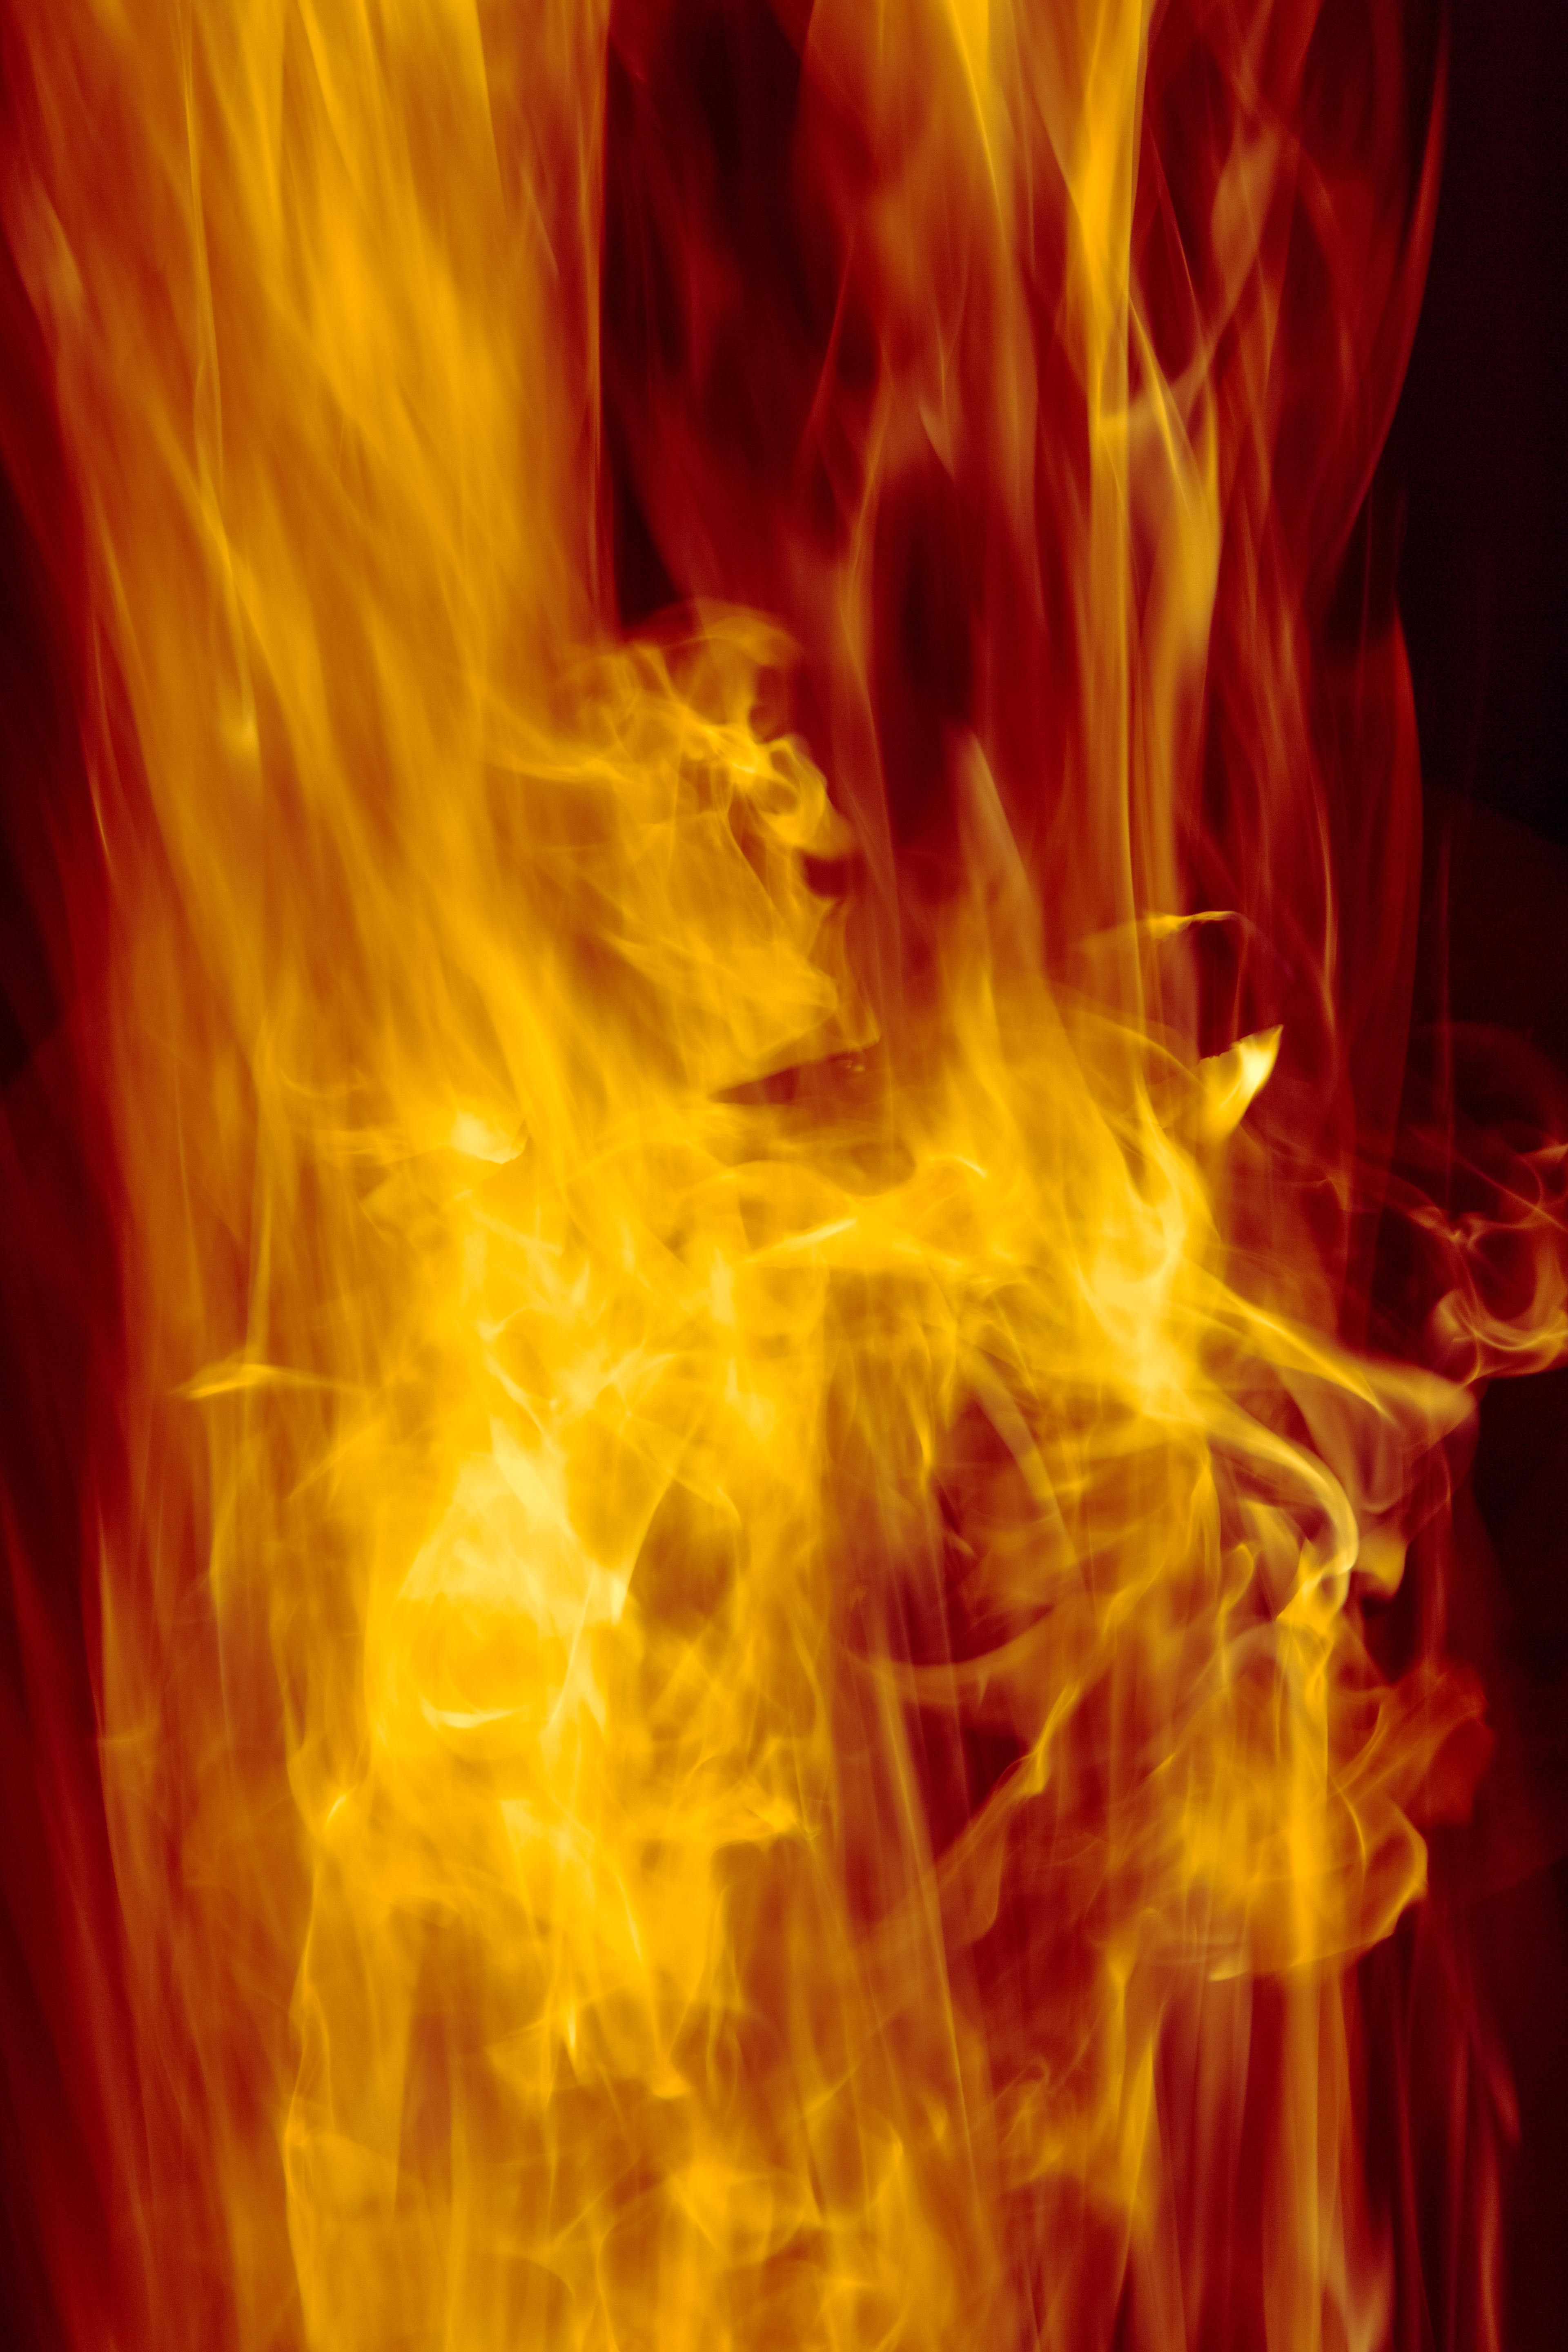
blaze, fire, flame, heat, hot, orange, red